Deportations from the German-occupied Channel Islands

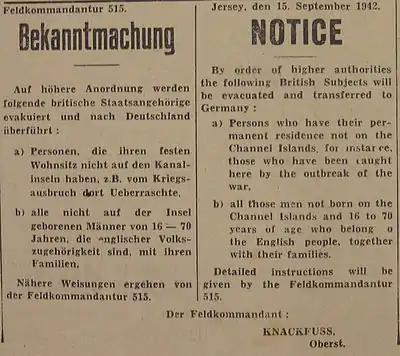
Bekanntmachung 1942 deportation Jersey

The Channel Islands, comprising the Bailiwick of Jersey and Bailiwick of Guernsey, which also comprised Alderney and Sark, fell under German control on 30 June 1940.